Vikings in Iberia

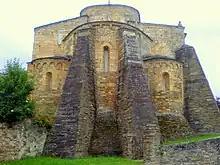
Ancient cathedral of St. Martin of Mondoñedo, near the mouth of the Masma river

The first incursion of the Vikings in Iberia has been characterised as 'probably the most significant episode of the whole period of Viking activity in the South'. It is mentioned in "Annales Bertiniani", and dated August 844, when a group from a plundering expedition entered the Garonne and reached Galicia. Despite storm damage, some proceeded to South-West Spain. This account is consistent with several later, but independent sources in Latin and Arabic. In particular, the late ninth- or early tenth-century "Chronicle of Alfonso III" adds that after plundering a number of coastal villages they were ultimately repulsed in the vicinity of "Farum Brecantium" (i.e. the Tower of Hercules). Ramiro I of Asturias gathered troops in Galicia and Asturias for the counter-attack. After the Asturian victory, the Vikings continued their voyage in direction of Lisbon. While some authors consider that the reliability of this chronicle is open to doubt, others consider that other local chronicles confirm the arrival of the Norsemen.